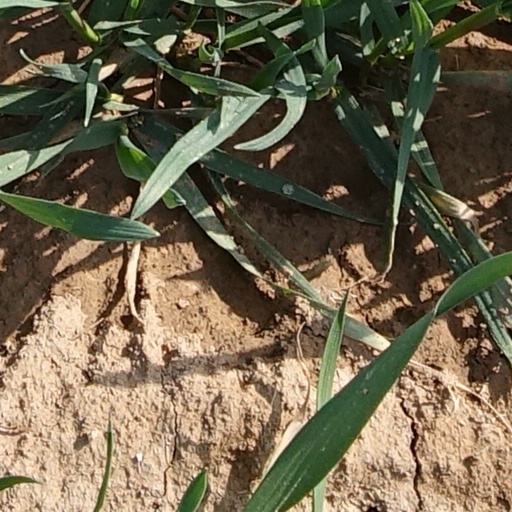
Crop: wheat